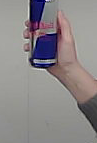
Product: redbull_energydrink